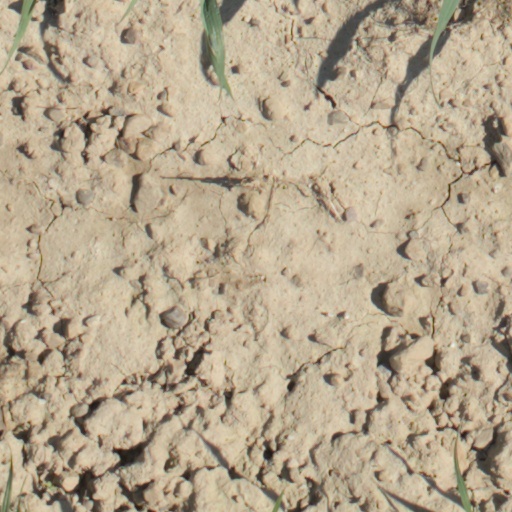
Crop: wheat